Sandy Cape

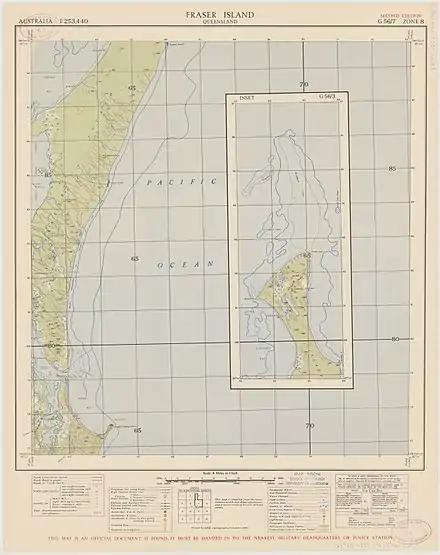

To the south the next two ocean headlands are Waddy Point and Indian Head (the latter was also named by Cook noting "...on which a number of Natives were assembled..." and is also known as "Tukkee" in the Badtjala language, meaning "stone" or "stone knife").